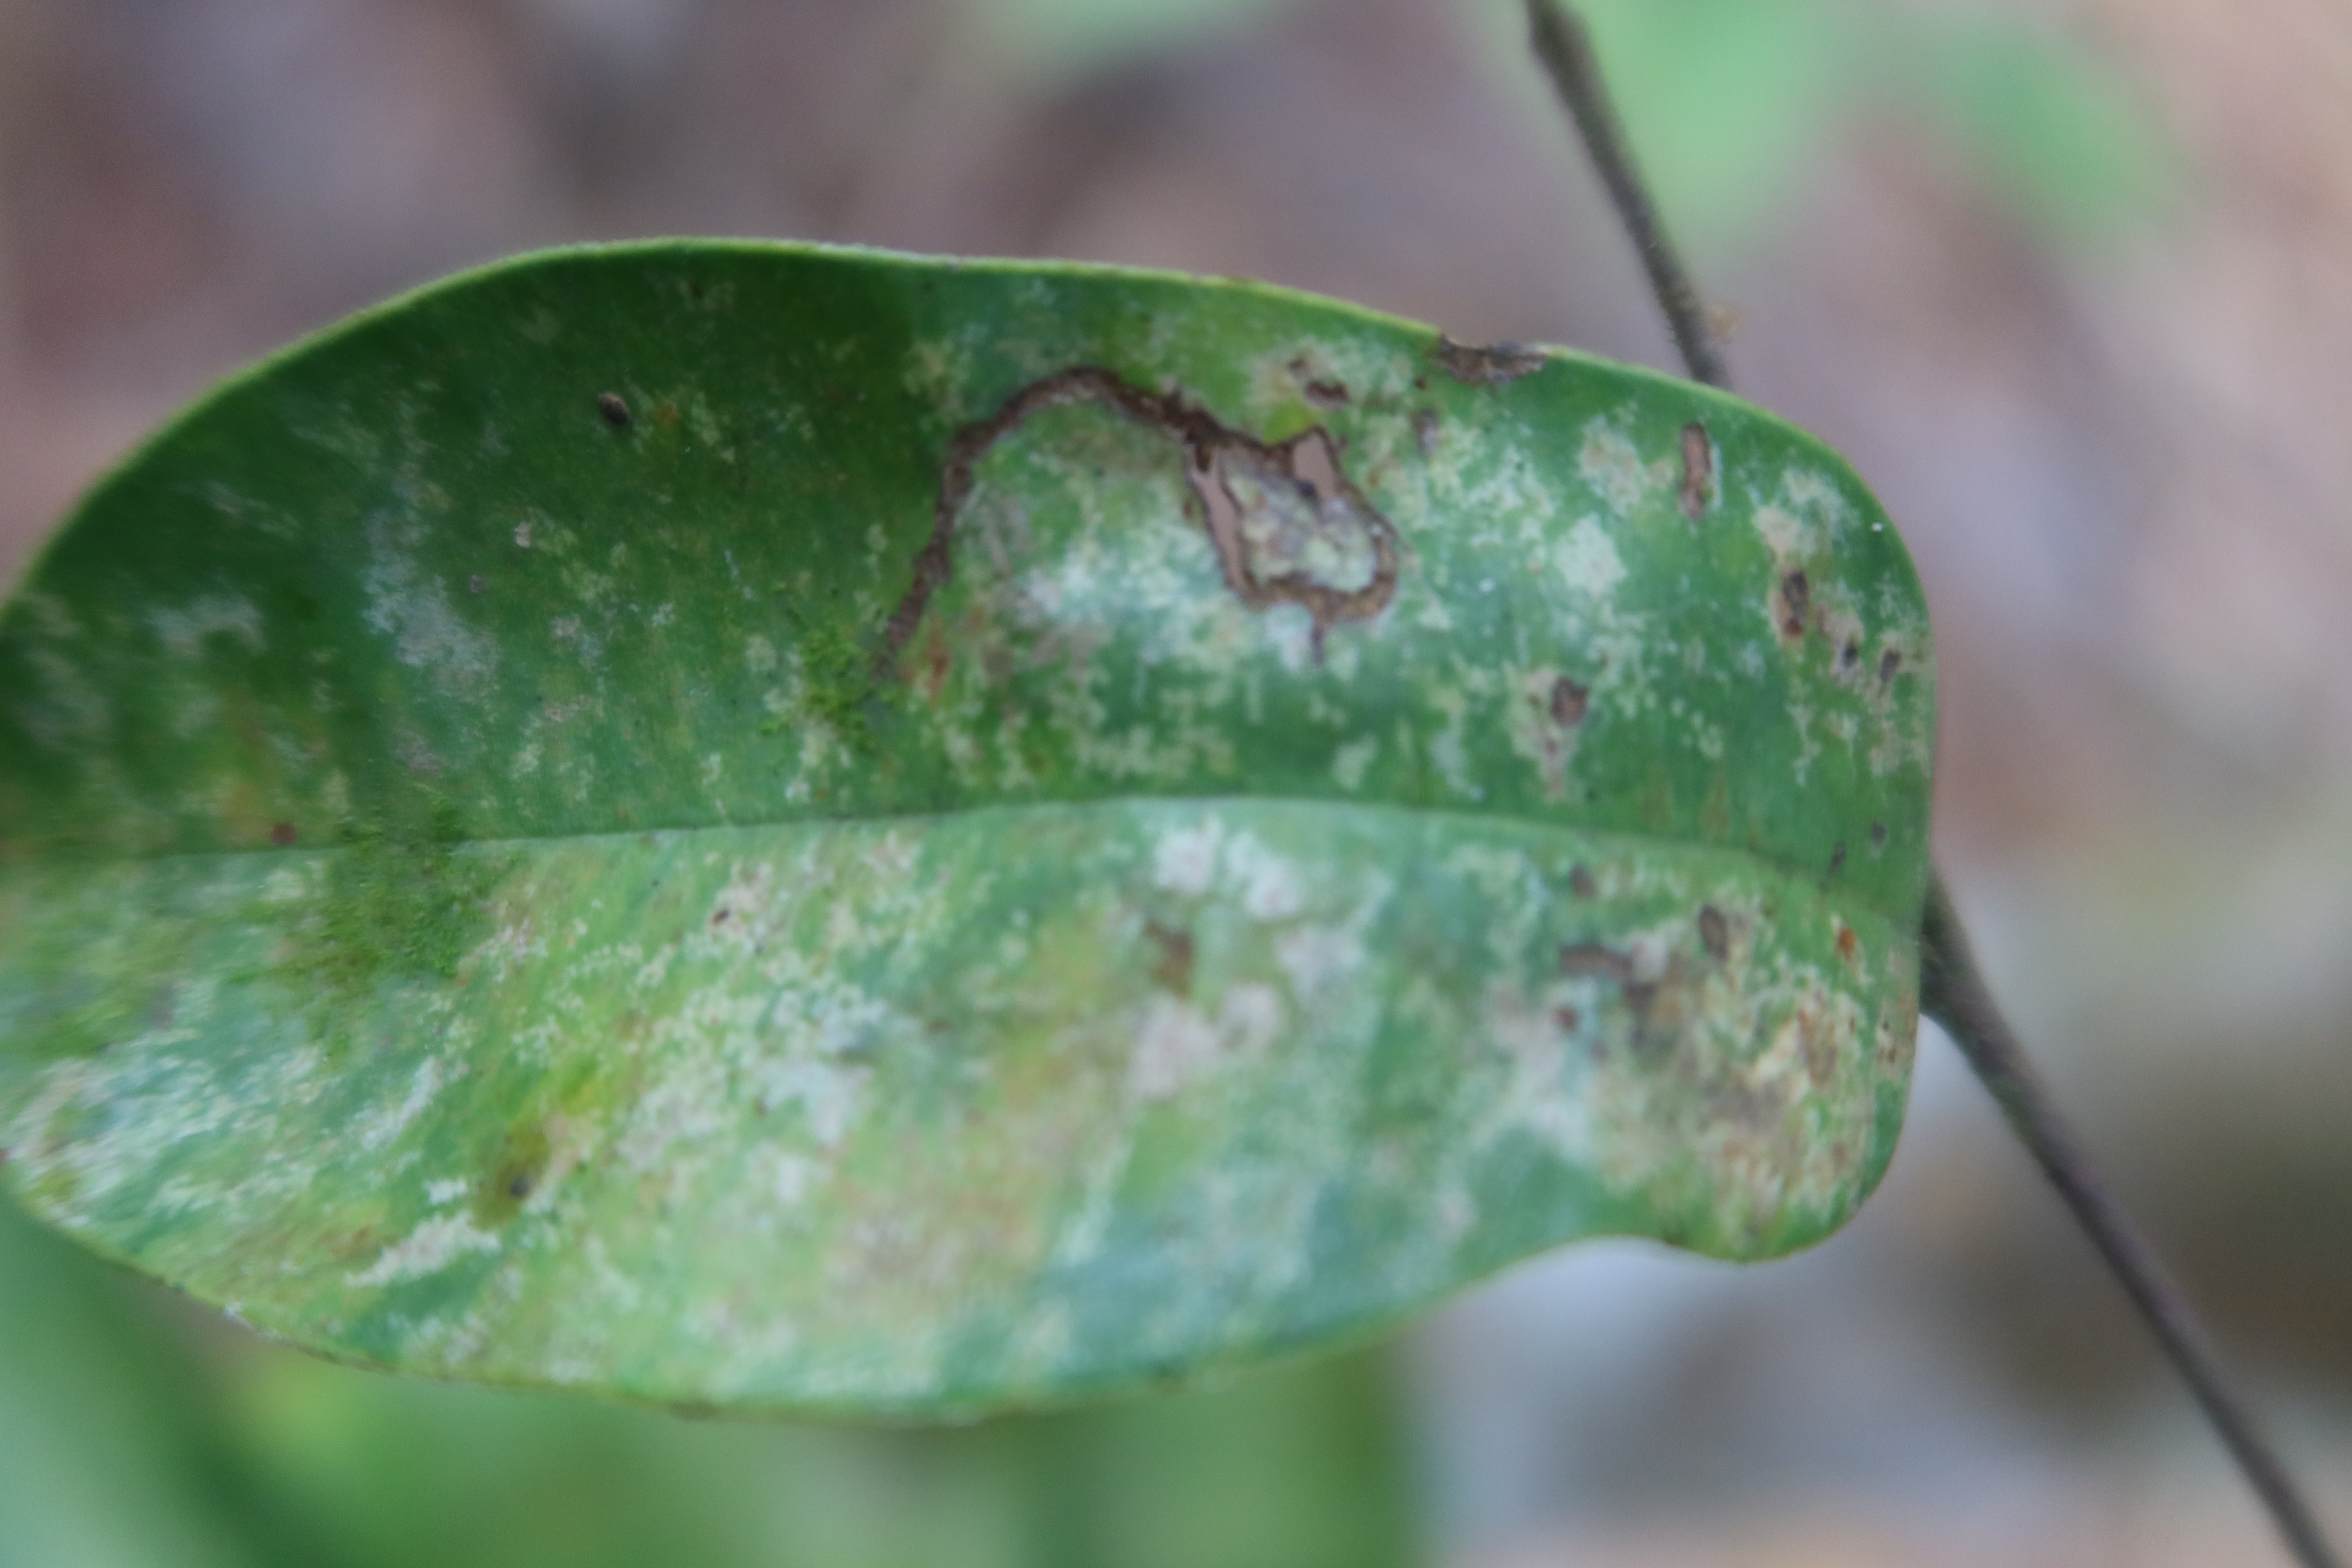
Label: Powdery mildew